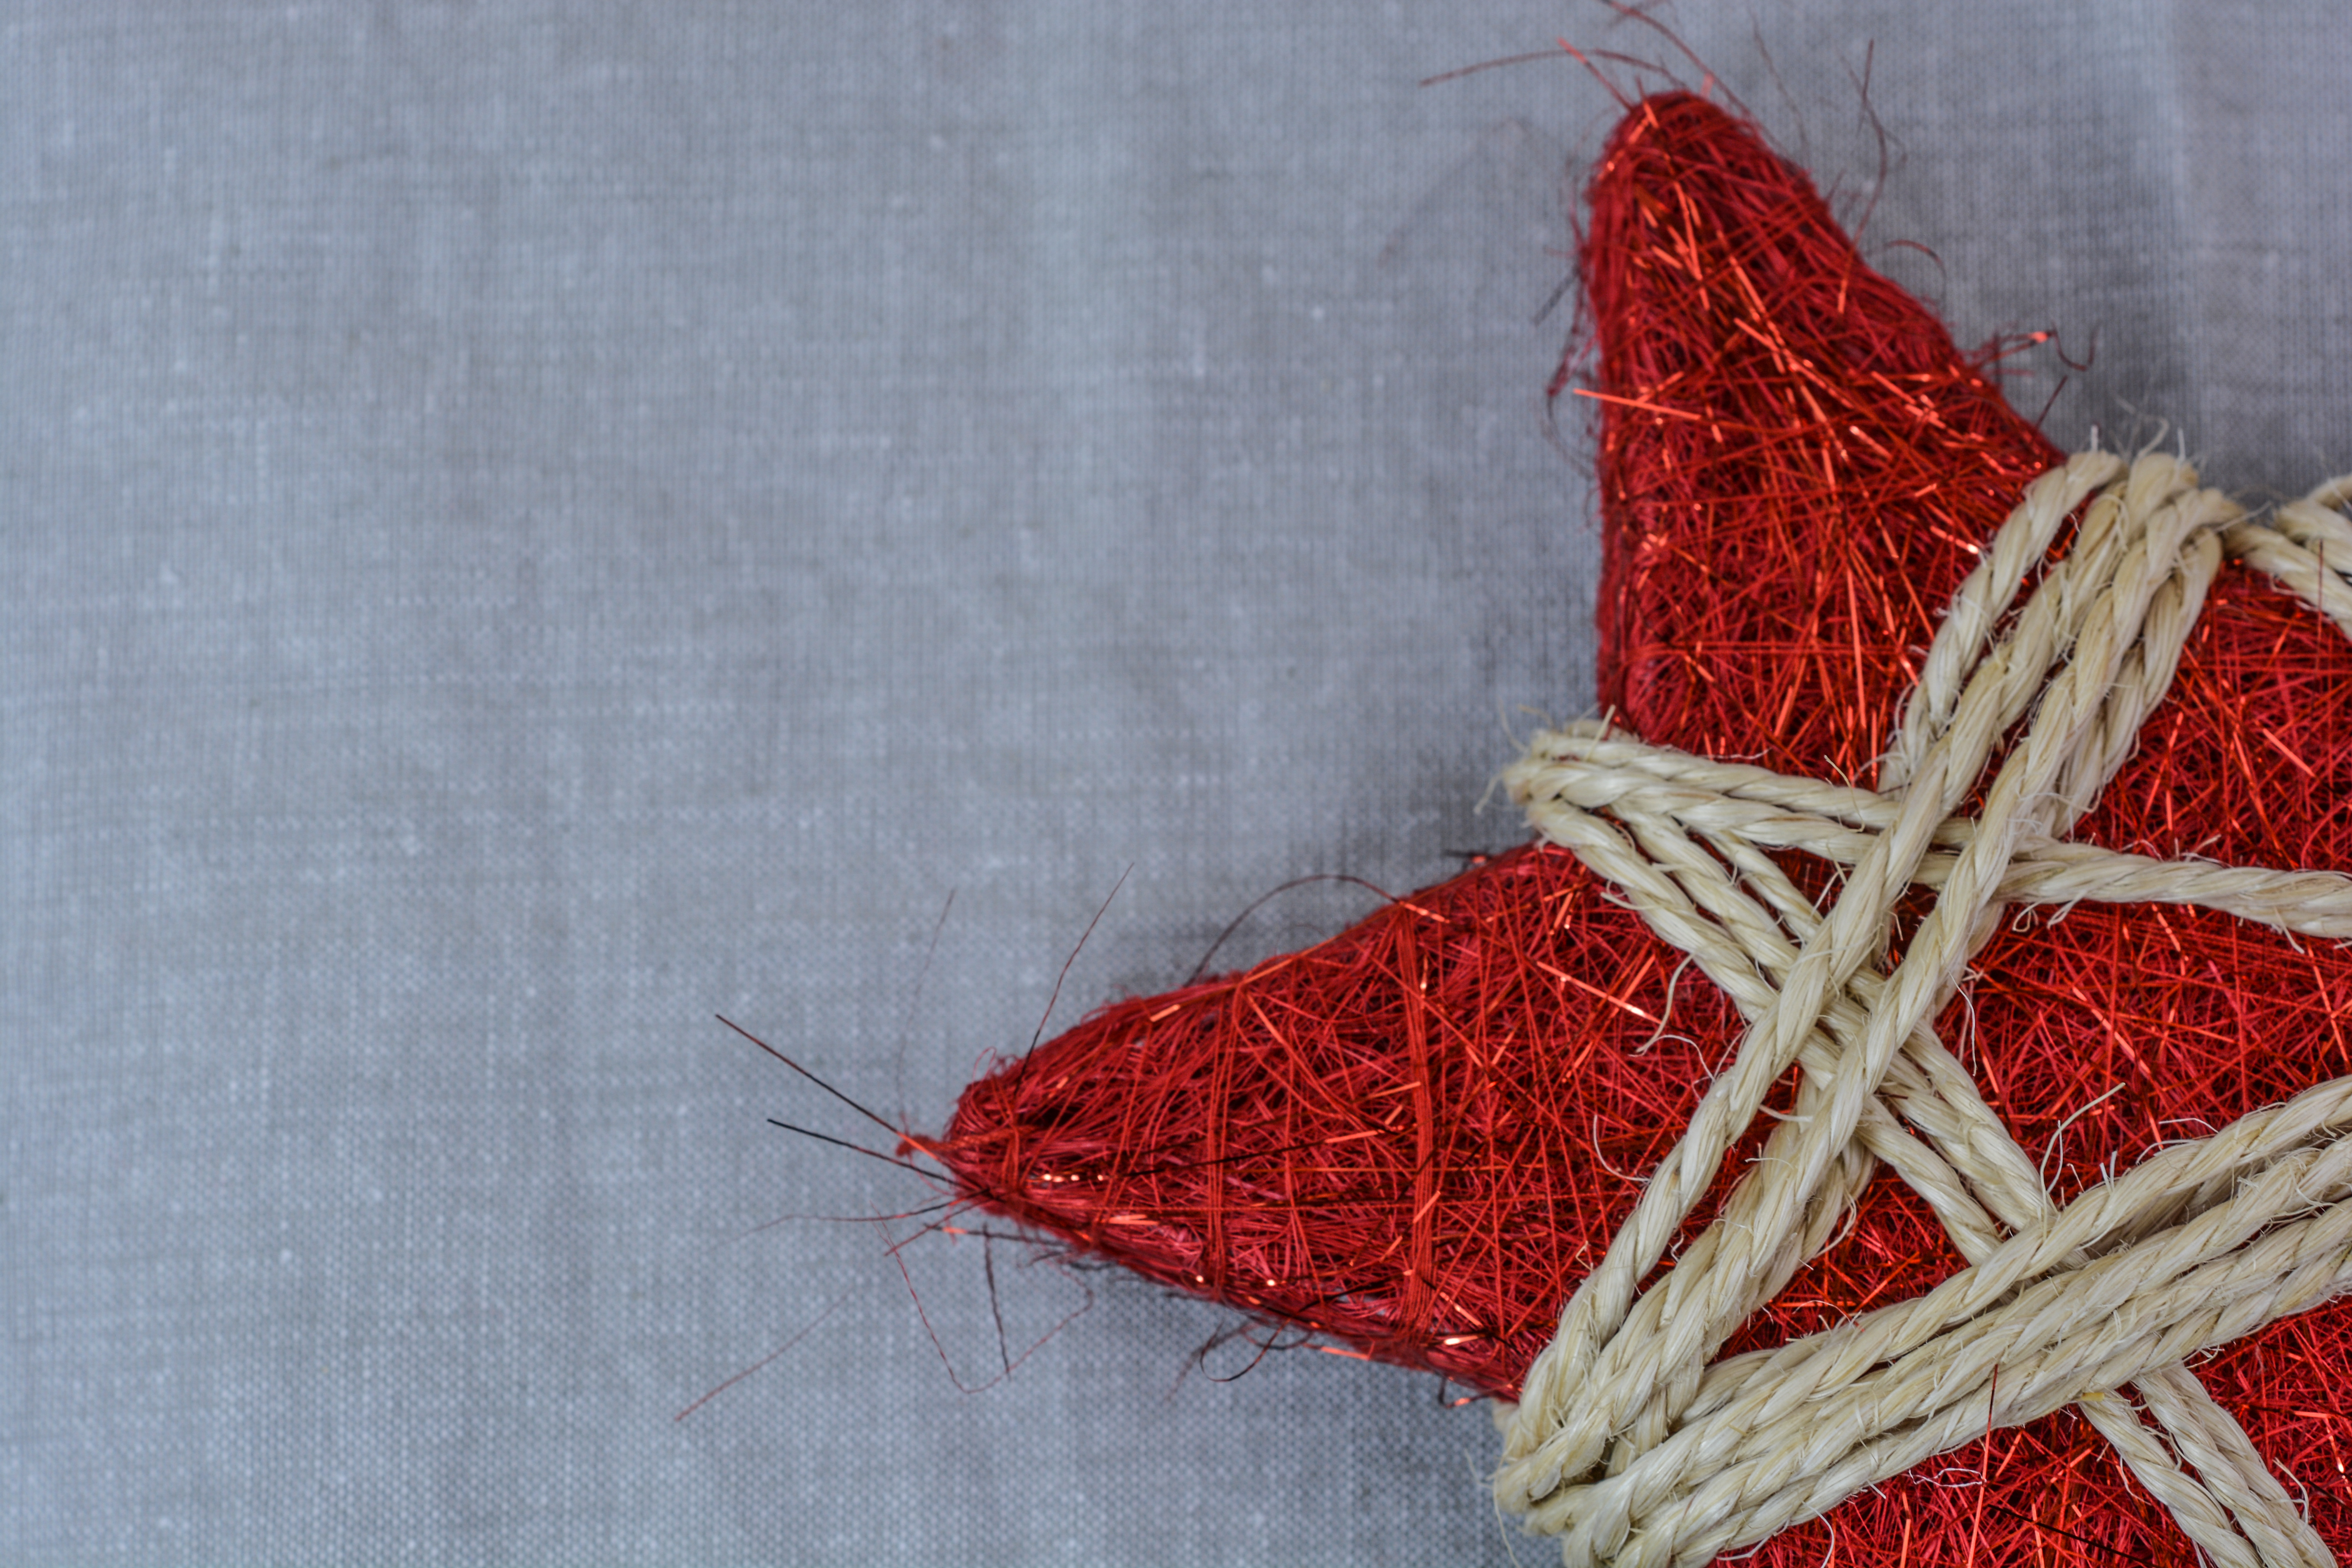
christmas, star, decoration, glitter, celebrate, greeting, pattern, sparkle, christmas star, holiday, celebration, xmas, season, design, year, new, seasonal, border, free space, decorative, red, thread, wool, textile, woolen, needlework, knitting